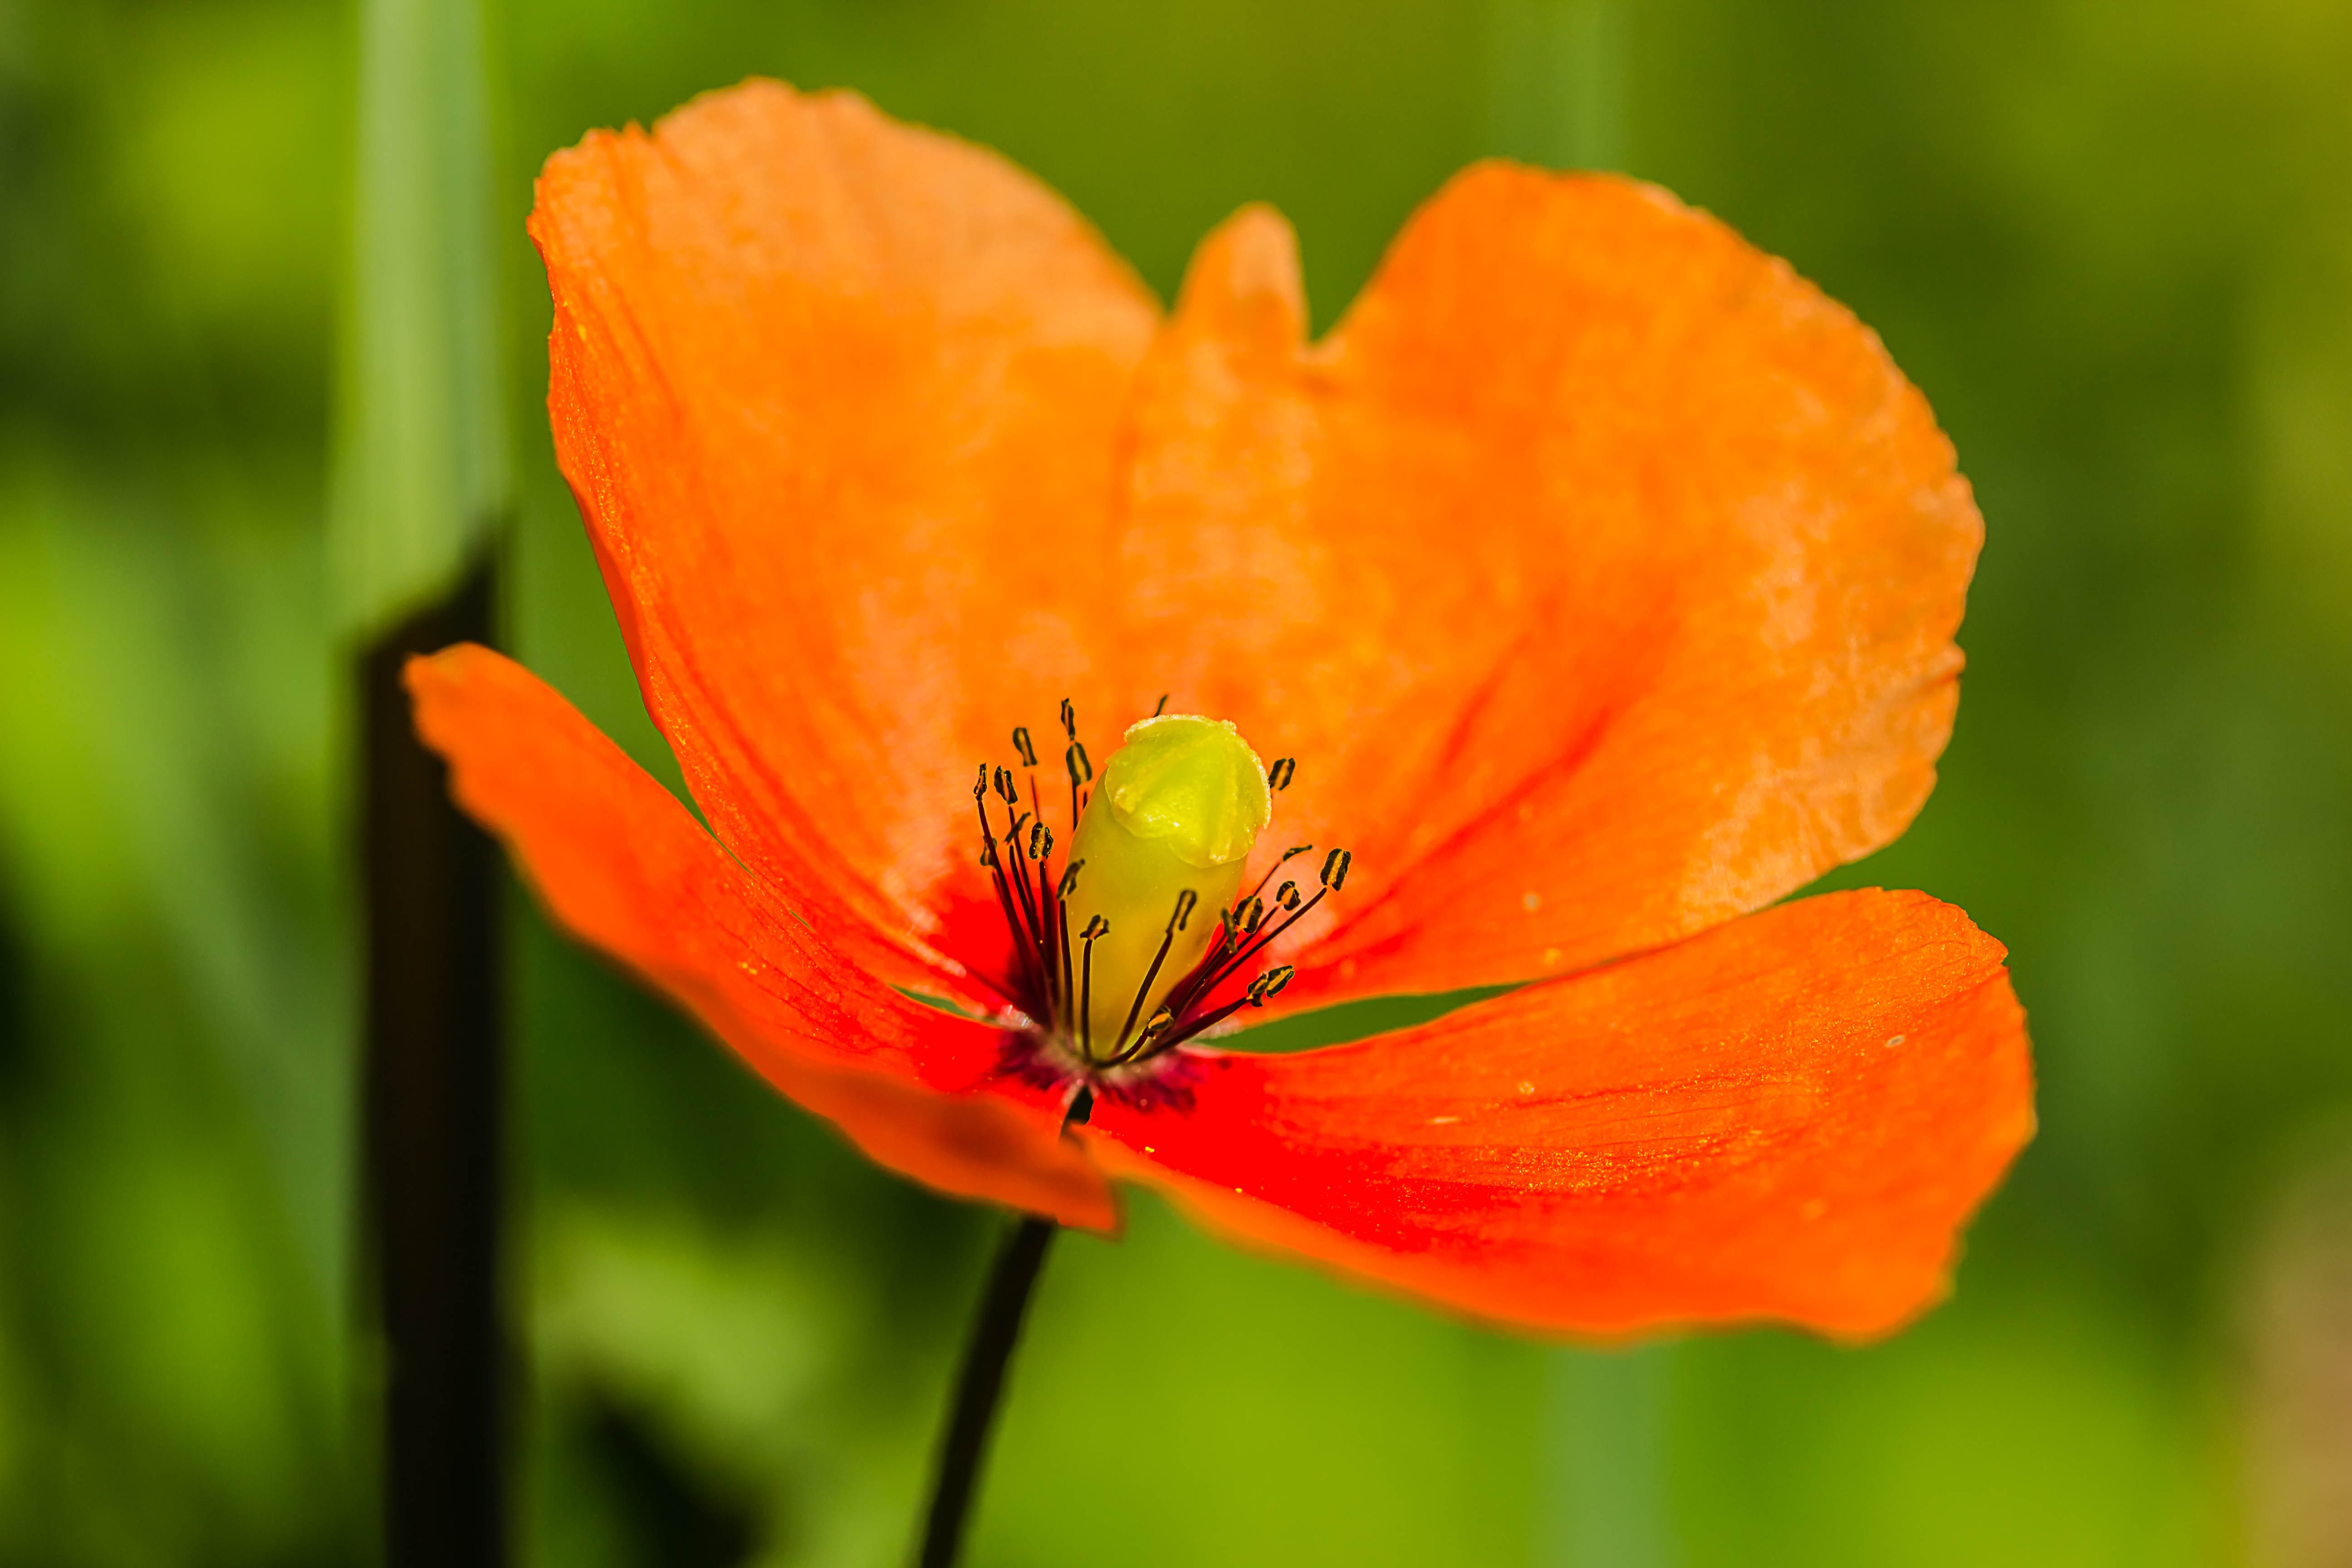
nature, blossom, plant, photography, meadow, leaf, flower, petal, bloom, red, botany, yellow, flora, wildflower, close up, klatschmohn, poppy flower, poppy, macro photography, flowering plant, fruchtkapsel, plant stem, land plant, poppy family